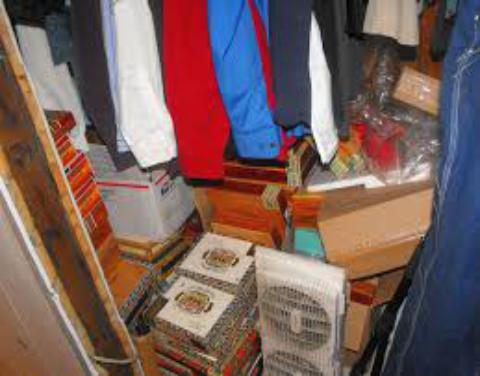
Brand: Las Cabrillas
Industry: Necessities